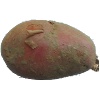
Label: red_potato